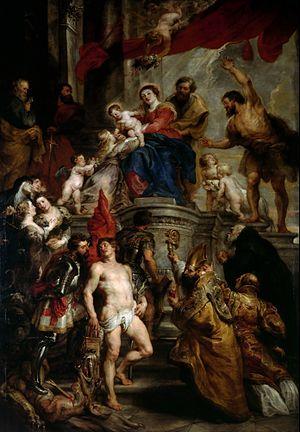
Corneille Lancelotz, dont le nom se trouve souvent latinisé en Lancelottus ou Lancilottus, est un religieux flamand, membre de l'ordre des Ermites de Saint Augustin, auteur d'ouvrages caractéristiques de la spiritualité de sa famille religieuse à l'époque des Pays-Bas espagnols.